Lamarck–Caulaincourt station

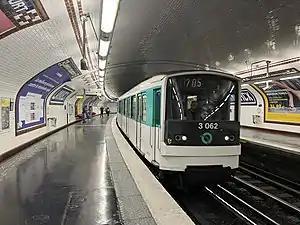

Lamarck–Caulaincourt is a station on Line 12 of the Paris Métro in the Montmartre district and the 18th arrondissement of Paris.